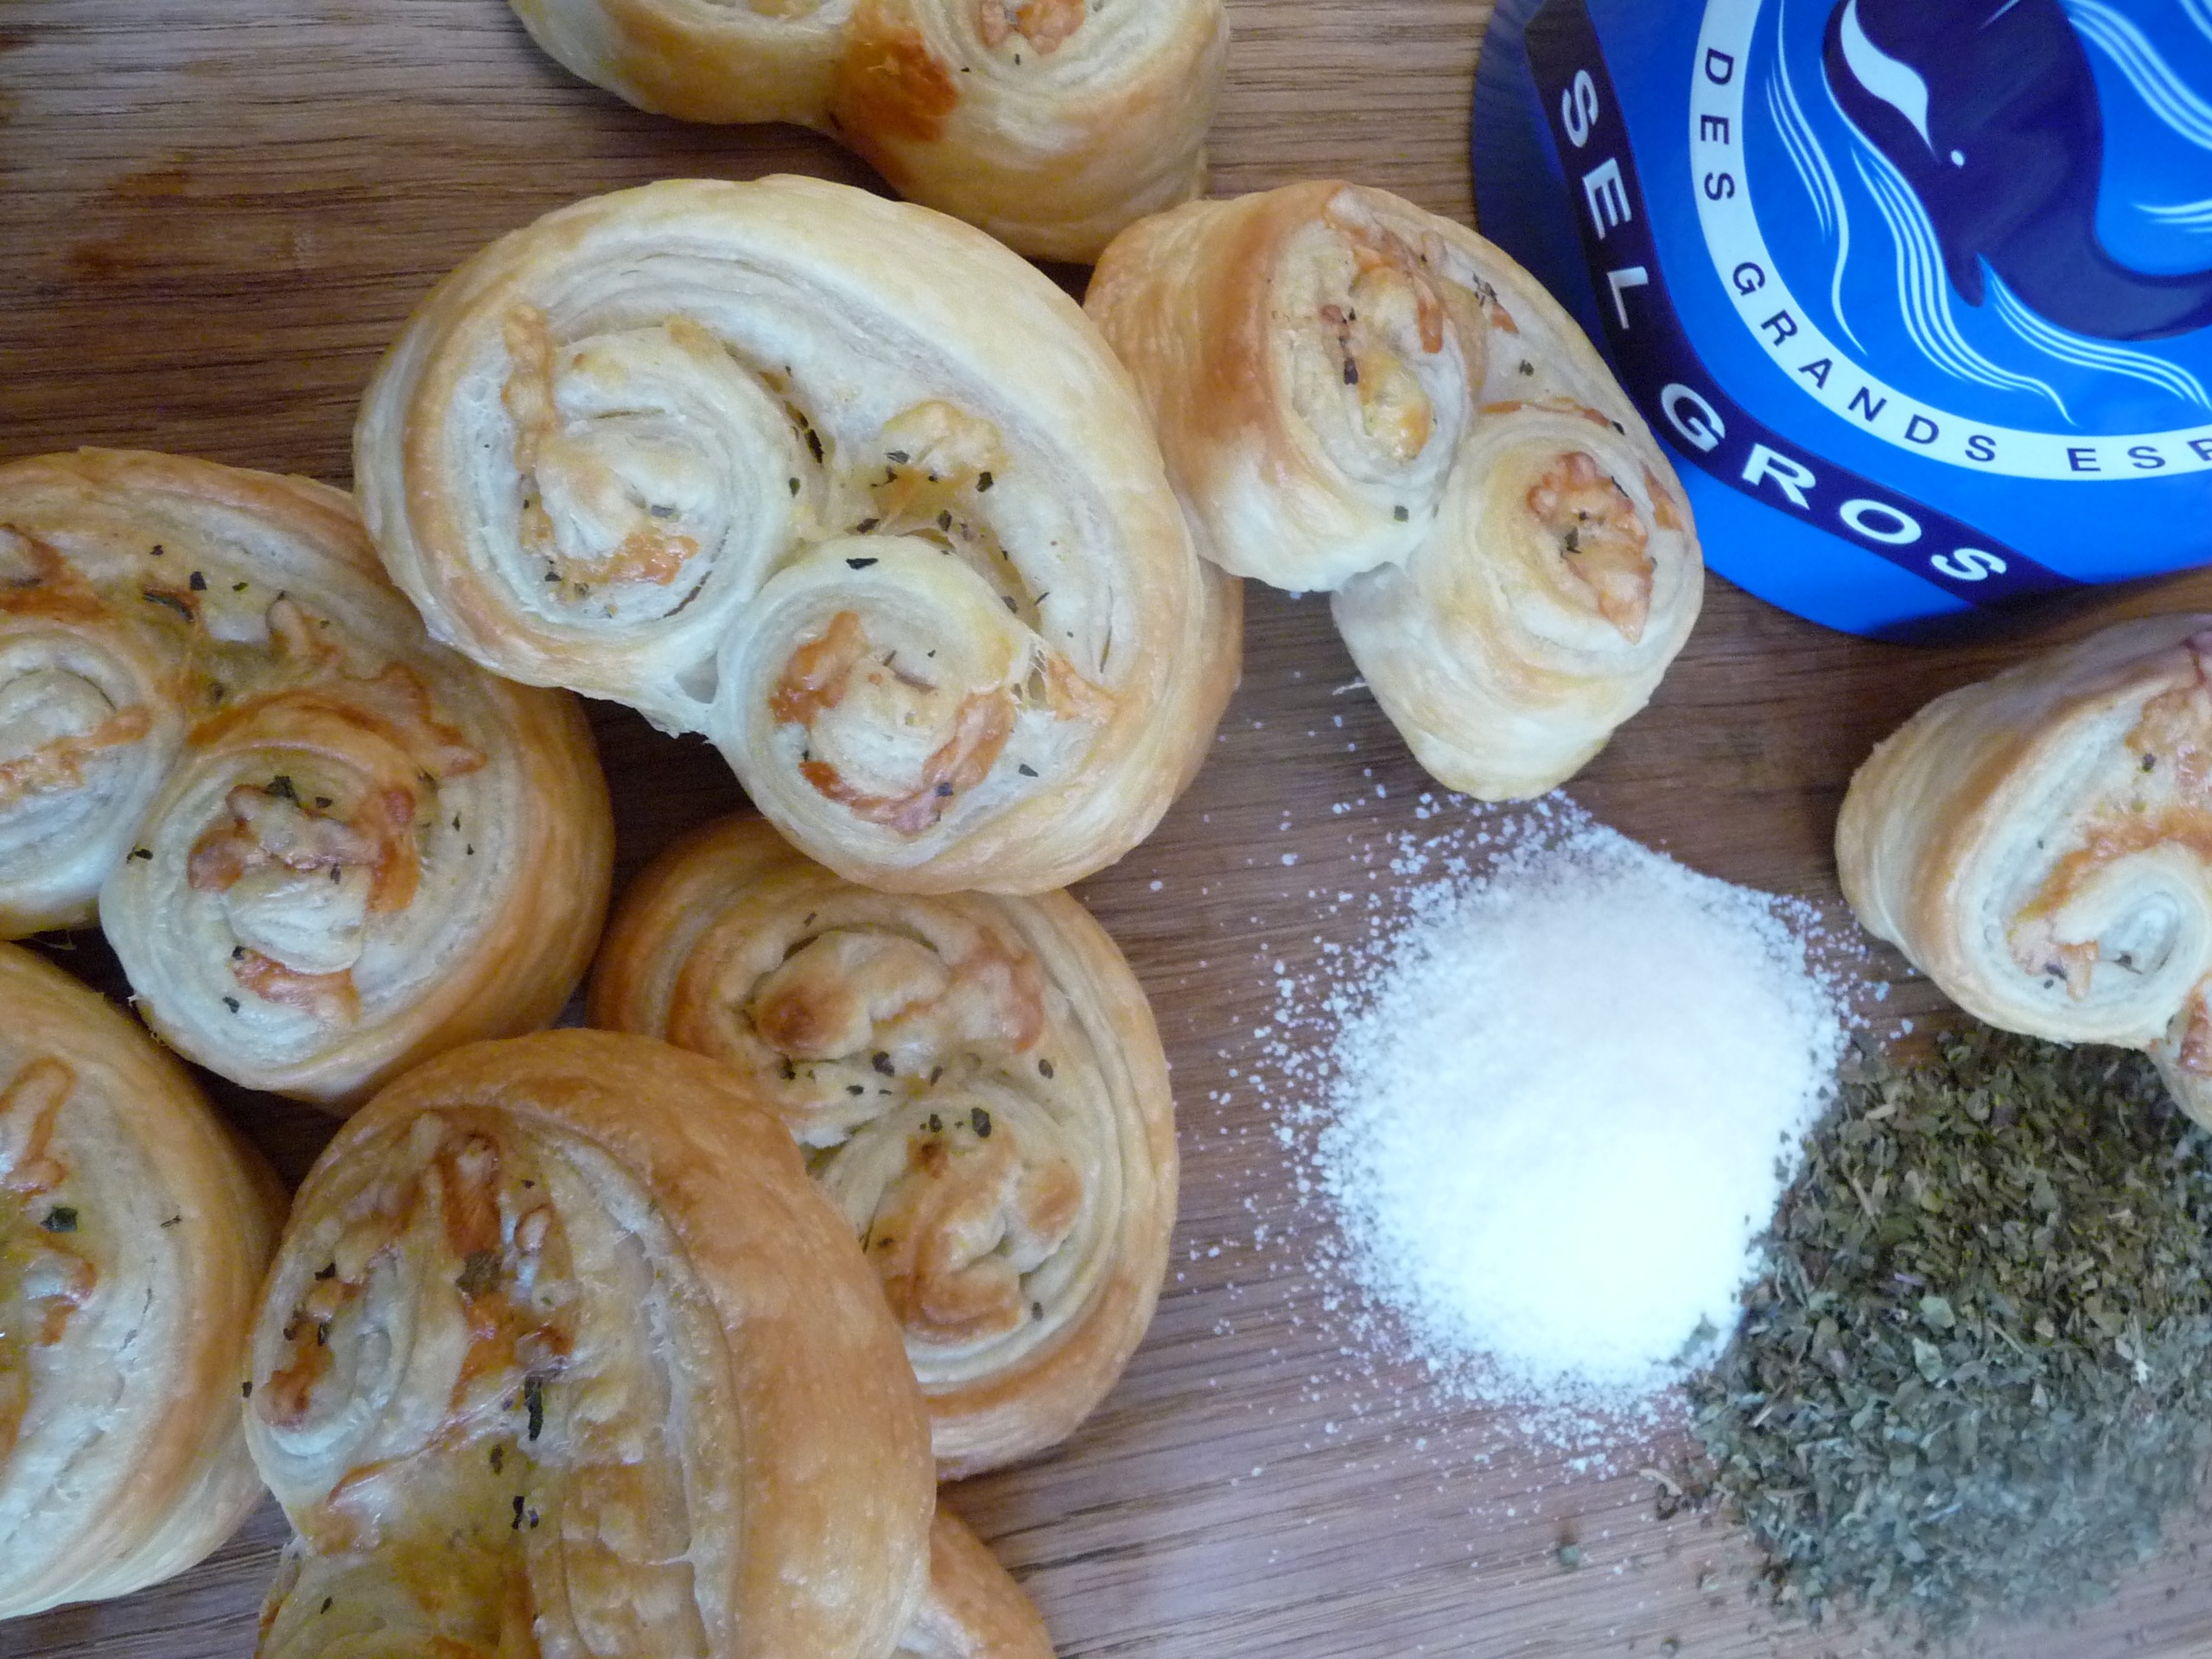
hand, finger, dish, meal, food, breakfast, baking, snack, dessert, eat, cuisine, bread, baked goods, nibble, puff pastry, danish pastry, salty snack, puff pastry worm